Marge (cartoonist)

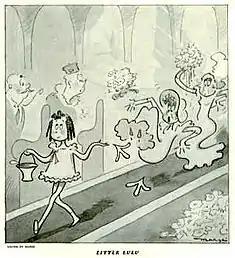
The first "Little Lulu" from the February 23, 1935 issue of "The Saturday Evening Post"

Paramount Pictures approached Buell in 1943 with a proposal to develop a series of animated shorts. She traveled to New York to meet with Paramount executives and tour the animation facilities, and there was introduced to William C. Erskine, who became her business representative.